2-10-2

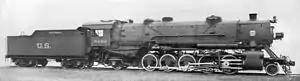
Southern Railway USRA Light Santa Fe No. 5200

The FD class was developed from ALCO and Baldwin heavy freight locomotives that were imported to the Soviet Union, where they were designated as the Ta and Tb classes respectively. The first FD class locomotive was built at the Voroshilovgrad Locomotive Plant in 1931.